Tamil Nadu

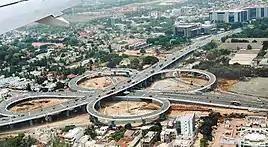
Kathipara interchange in Chennai

Tamil Nadu accounts for nearly 4% of the land area and 6% of the population of India, but has only 3% of the water resources of the country. The per capita water availability is which is lower than the national average of . The state is dependent on the monsoons for replenishing the water resources. There are 17 major river basins with 61 reservoirs and about 41,948 tanks with a total surface water potential of 24,864 million cubic metres (MCM), 90% of which is used for irrigation. The utilizable groundwater recharge is 22,423 MCM. The major rivers include Kaveri, Bhavani, Vaigai and Thamirabarani. With most of the rivers originating from other states, Tamil Nadu depends on neighboring states for considerable quantum of water which has often led to disputes. The state has 116 large dams. Apart from the rivers, the majority of the water comes from rainwater stored in more than 41,000 tanks and 1.68 million wells across the state.